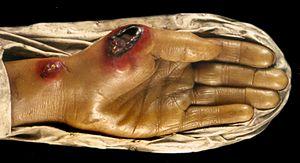
Moulage de cire présentant des lésions sur une main, dues à l'anthrax, début du 20e siècle
La maladie du charbon, également appelée fièvre charbonneuse, est une maladie infectieuse aiguë causée par la bactérie Bacillus anthracis. C'est une anthropozoonose, c'est-à-dire commune aux animaux et à l'homme. Très rare chez l'homme, elle s'observe le plus souvent chez les animaux herbivores.